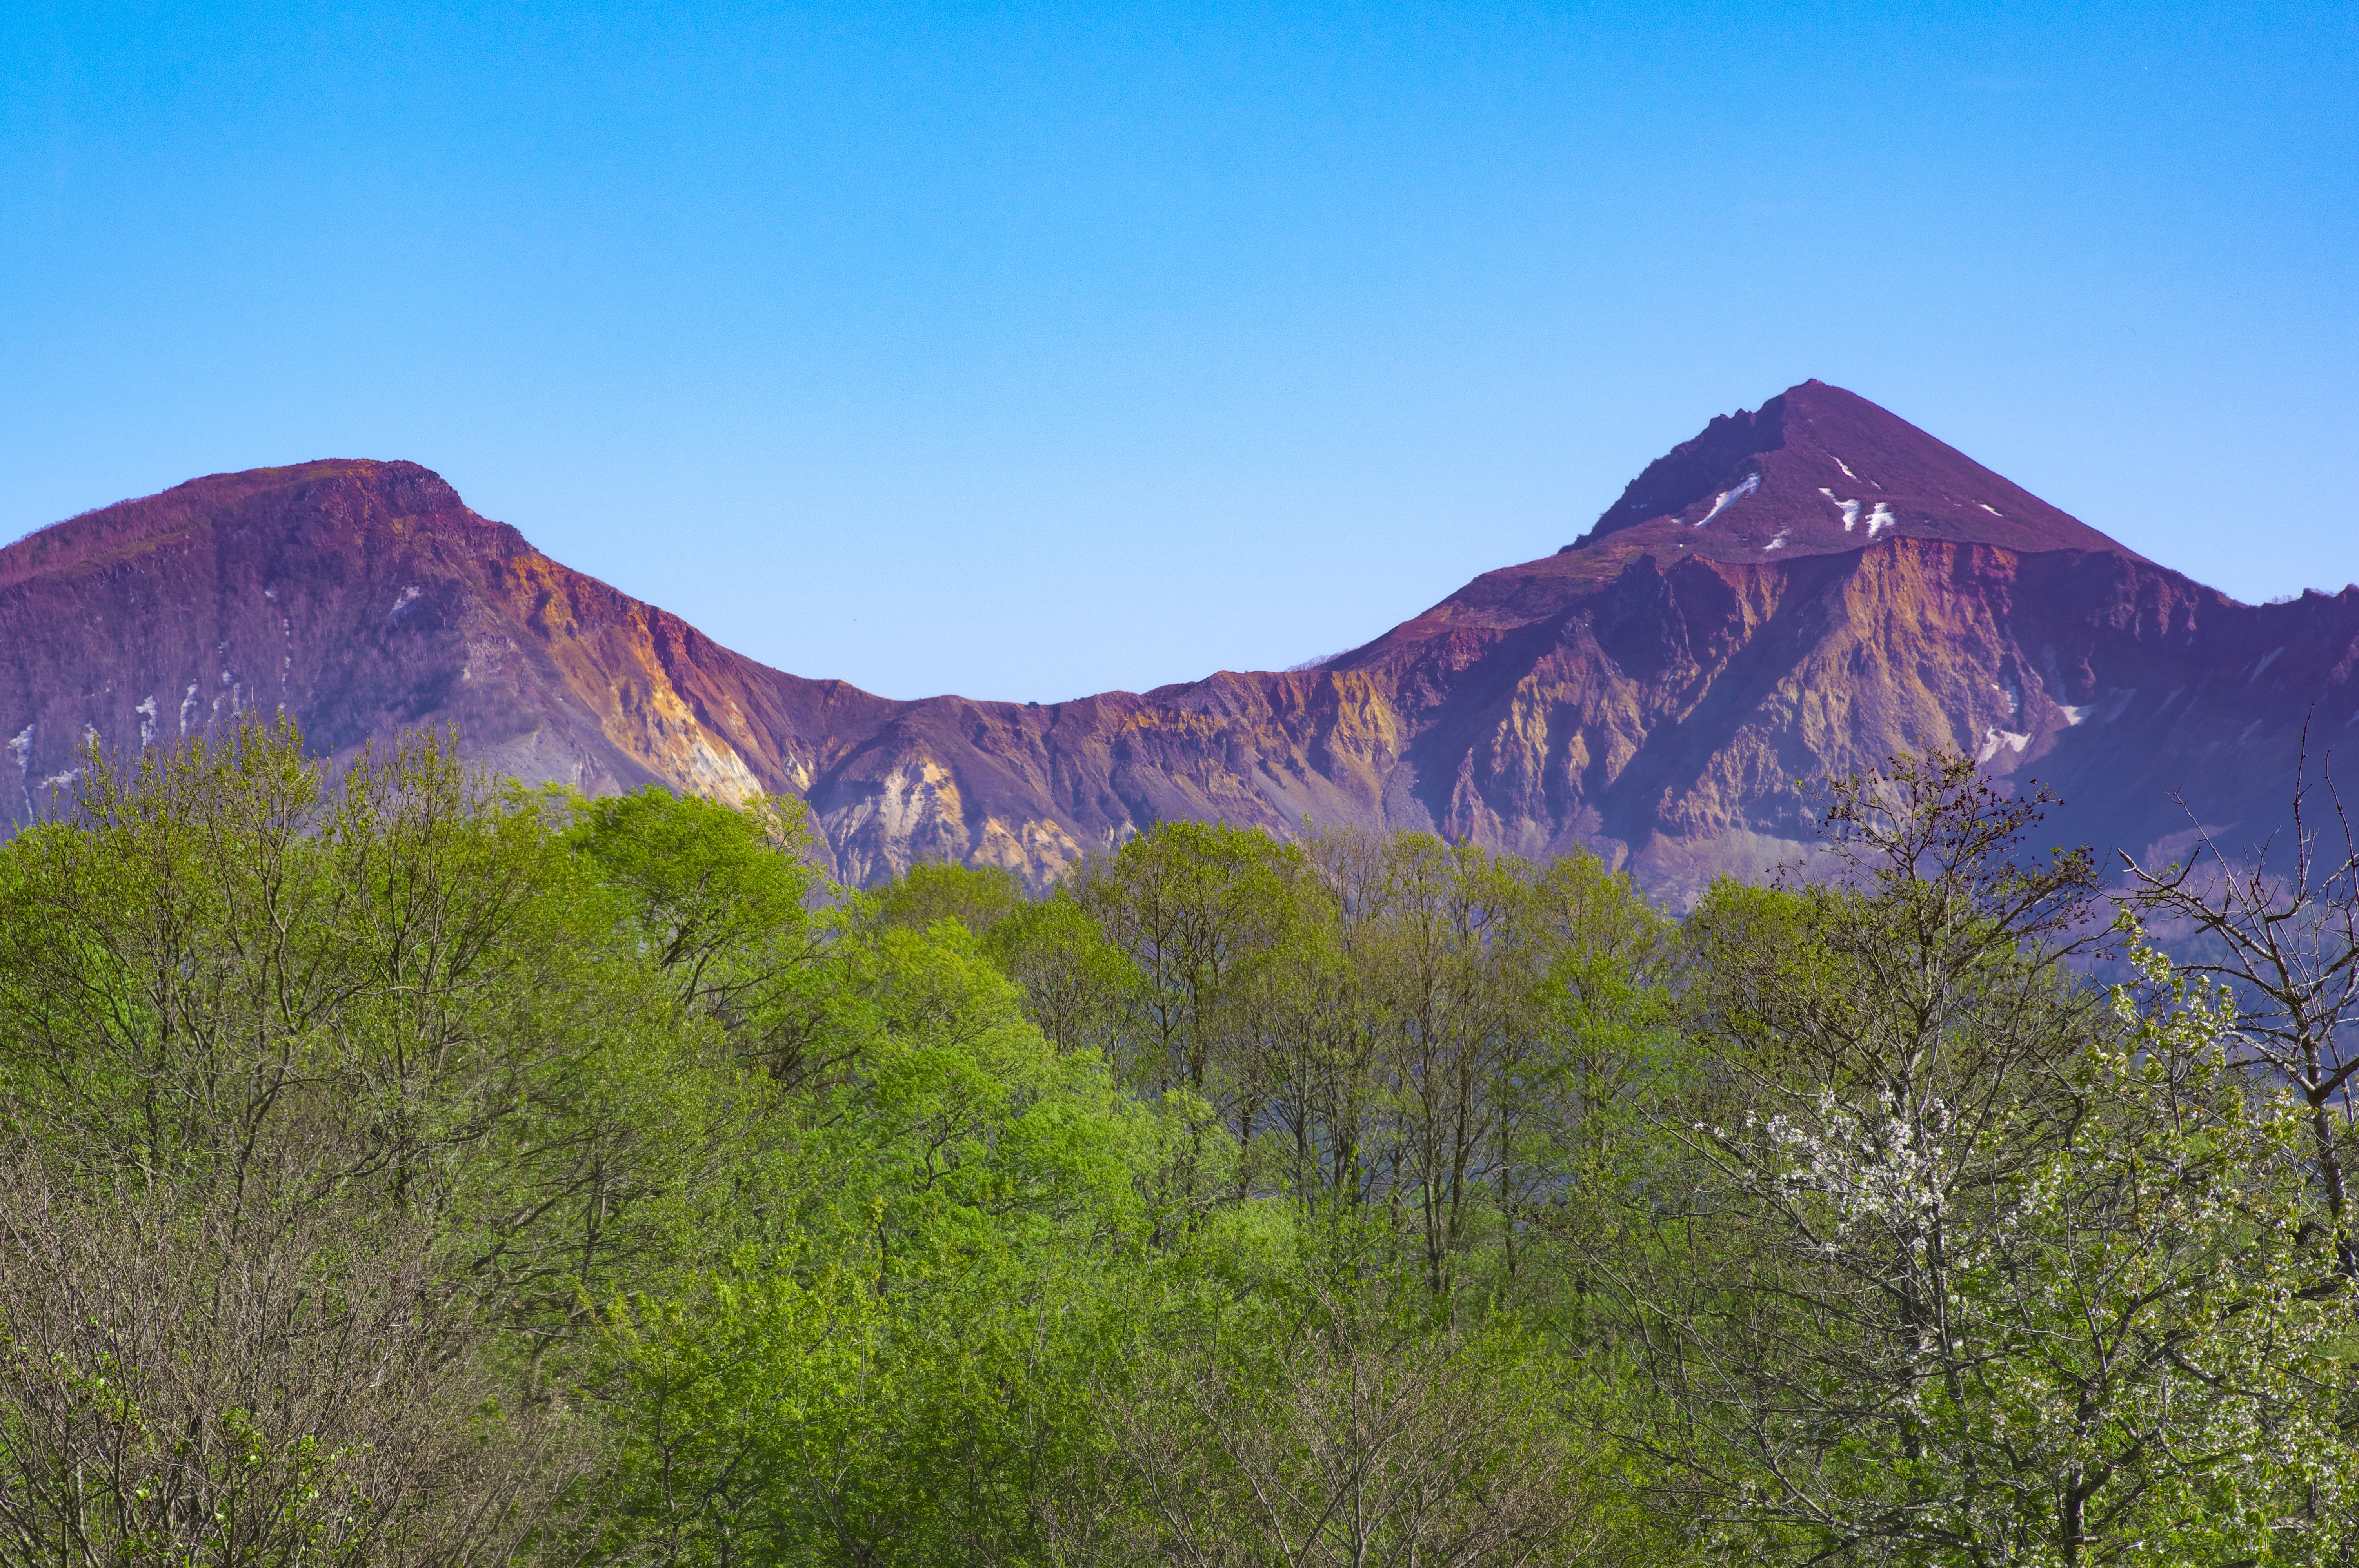
landscape, nature, wilderness, walking, mountain, sky, trail, meadow, hill, adventure, valley, mountain range, natural, park, volcano, japan, terrain, national park, explosion, ridge, summit, outdoors, geology, alps, grassland, badlands, plateau, caldera, fell, ecosystem, fukushima, landform, tohoku, urabandai, mount bandai, mountain pass, geographical feature, mountainous landforms